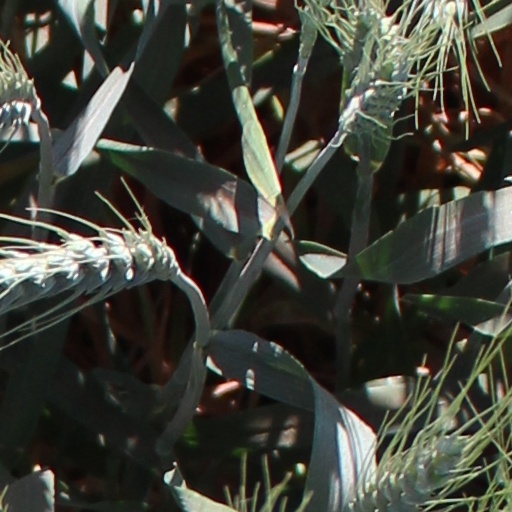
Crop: wheat